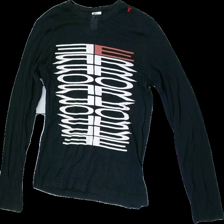
View: front
Type: Blouse
Category: Men
Brand: Not in the list
Brand text on label: error
Colors: White, Red, Black
Material: 100% Cotton
Pattern: Other
Cut: Regular, C-collar
Size: L
Price range: <50
Recommended usage: Export
Description: black long sleeve top with print
Comment: washed out